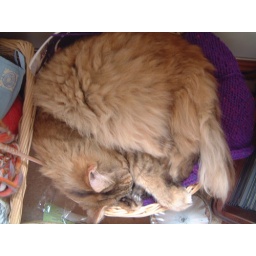
cat in a basket